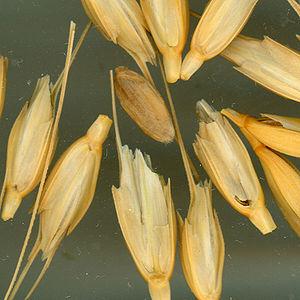
En agriculture, l'égrenage est la dispersion spontanée des graines d'une plante cultivée arrivées à maturité. C'est un caractère naturel, « primitif », qui favorise la multiplication des plantes, mais pour les agriculteurs ce processus est généralement indésirable chez les plantes cultivées car il peut entraîner des pertes à la récolte.
Blé des pharaons — ou blé Osiris, blé miracle, blé de Khorasan, blé à septuples têtes, blé de momie, blé du roi Toutankhamon, etc. — est le nom vernaculaire attribué à plusieurs variétés de céréales dont l’origine et la position taxonomique exacte demeurent sujettes à caution. Il existe en outre quelque présomption historique controversée selon laquelle des semences de blés anciens prétendument prélevées dans des tombes égyptiennes millénaires auraient ensuite subi avec succès un processus de germination qui aurait permis de relancer leur exploitation.
Les Lingons sont une population protohistorique ayant constitué l'un des plus anciens peuples gaulois, l'ethnogenèse du peuple Lingon participant en outre du développement socioculturel protohistorique de l'Arc alpin.
Le Néolithique du Proche-Orient est chronologiquement le plus précoce des épisodes de passage d'un mode de vie paléolithique à un mode de vie néolithique à se produire dans le monde. Il prend place entre le Levant et le Zagros occidental, incluant une partie de l'Anatolie, au début de l'Holocène, entre 10000 et 5500 av. J.-C. environ.
Le Néolithique, qui succède au Mésolithique, est une période marquée par de profondes mutations techniques et sociales, liées à l’adoption par les groupes humains d’un modèle de subsistance fondé sur l’agriculture et l’élevage, et impliquant le plus souvent une sédentarisation. Les principales innovations techniques sont la généralisation de l'outillage en pierre polie, la poterie, ainsi que le développement de l'architecture.
Triticum monococcum, l'engrain ou « petit épeautre », est une espèce de plantes monocotylédones de la famille des Poaceae, sous-famille des Pooideae, originaire du Croissant fertile. C'est, avant l’orge et l’amidonnier, la première céréale domestiquée par l'homme, vers – 8 000, au Proche-Orient.
Le petit épeautre de Haute-Provence et la farine issue de cette céréale sont tous deux protégés par une IGP depuis 2007 pour le premier et 2010 pour la seconde.